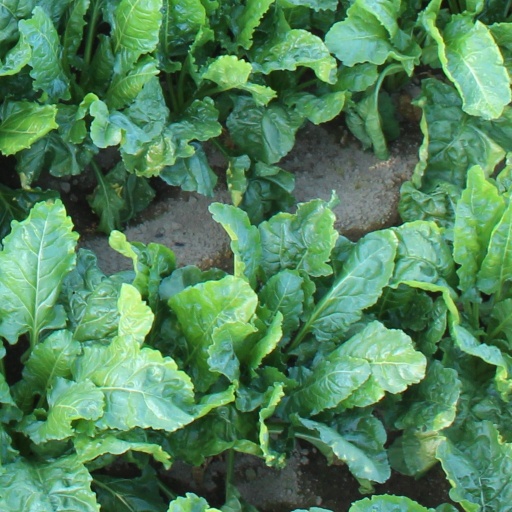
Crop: sugar beet